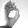
ASL letter: O